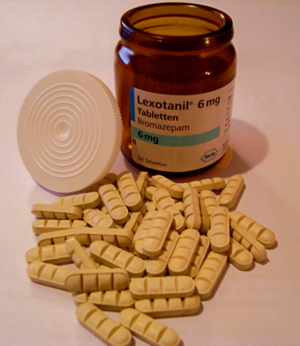
Une drogue est un composé chimique, biochimique ou naturel, capable d'altérer une ou plusieurs activités neuronales et/ou de perturber les communications neuronales. La consommation de drogues par l'homme – afin de modifier ses fonctions physiologiques ou psychiques, ses réactions physiologiques et ses états de conscience – n'est pas récente. Certaines drogues peuvent engendrer une dépendance physique ou psychologique. L'usage de celles-ci peut avoir pour conséquences des perturbations physiques ou mentales. Pour désigner les substances ayant un effet sur le système nerveux, il est plus généralement question de psychotrope.